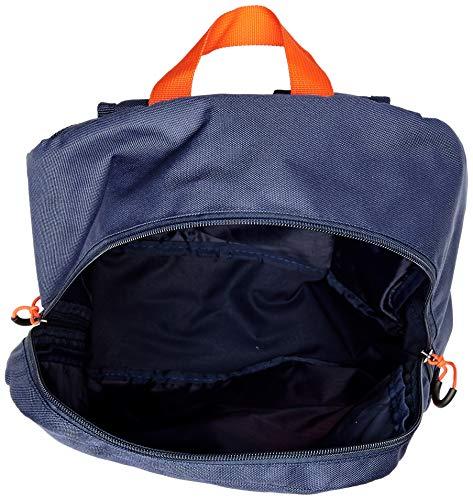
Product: Nautica Diagonal Front Zip Full Size Backpack for Kids
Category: Clothing, Shoes & Jewelry | Luggage & Travel Gear | Backpacks | Kids' Backpacks
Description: Easy access storage - this Nautica kids backpack features an easy access front zippered pocket and a large main storage compartment.
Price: $20.11